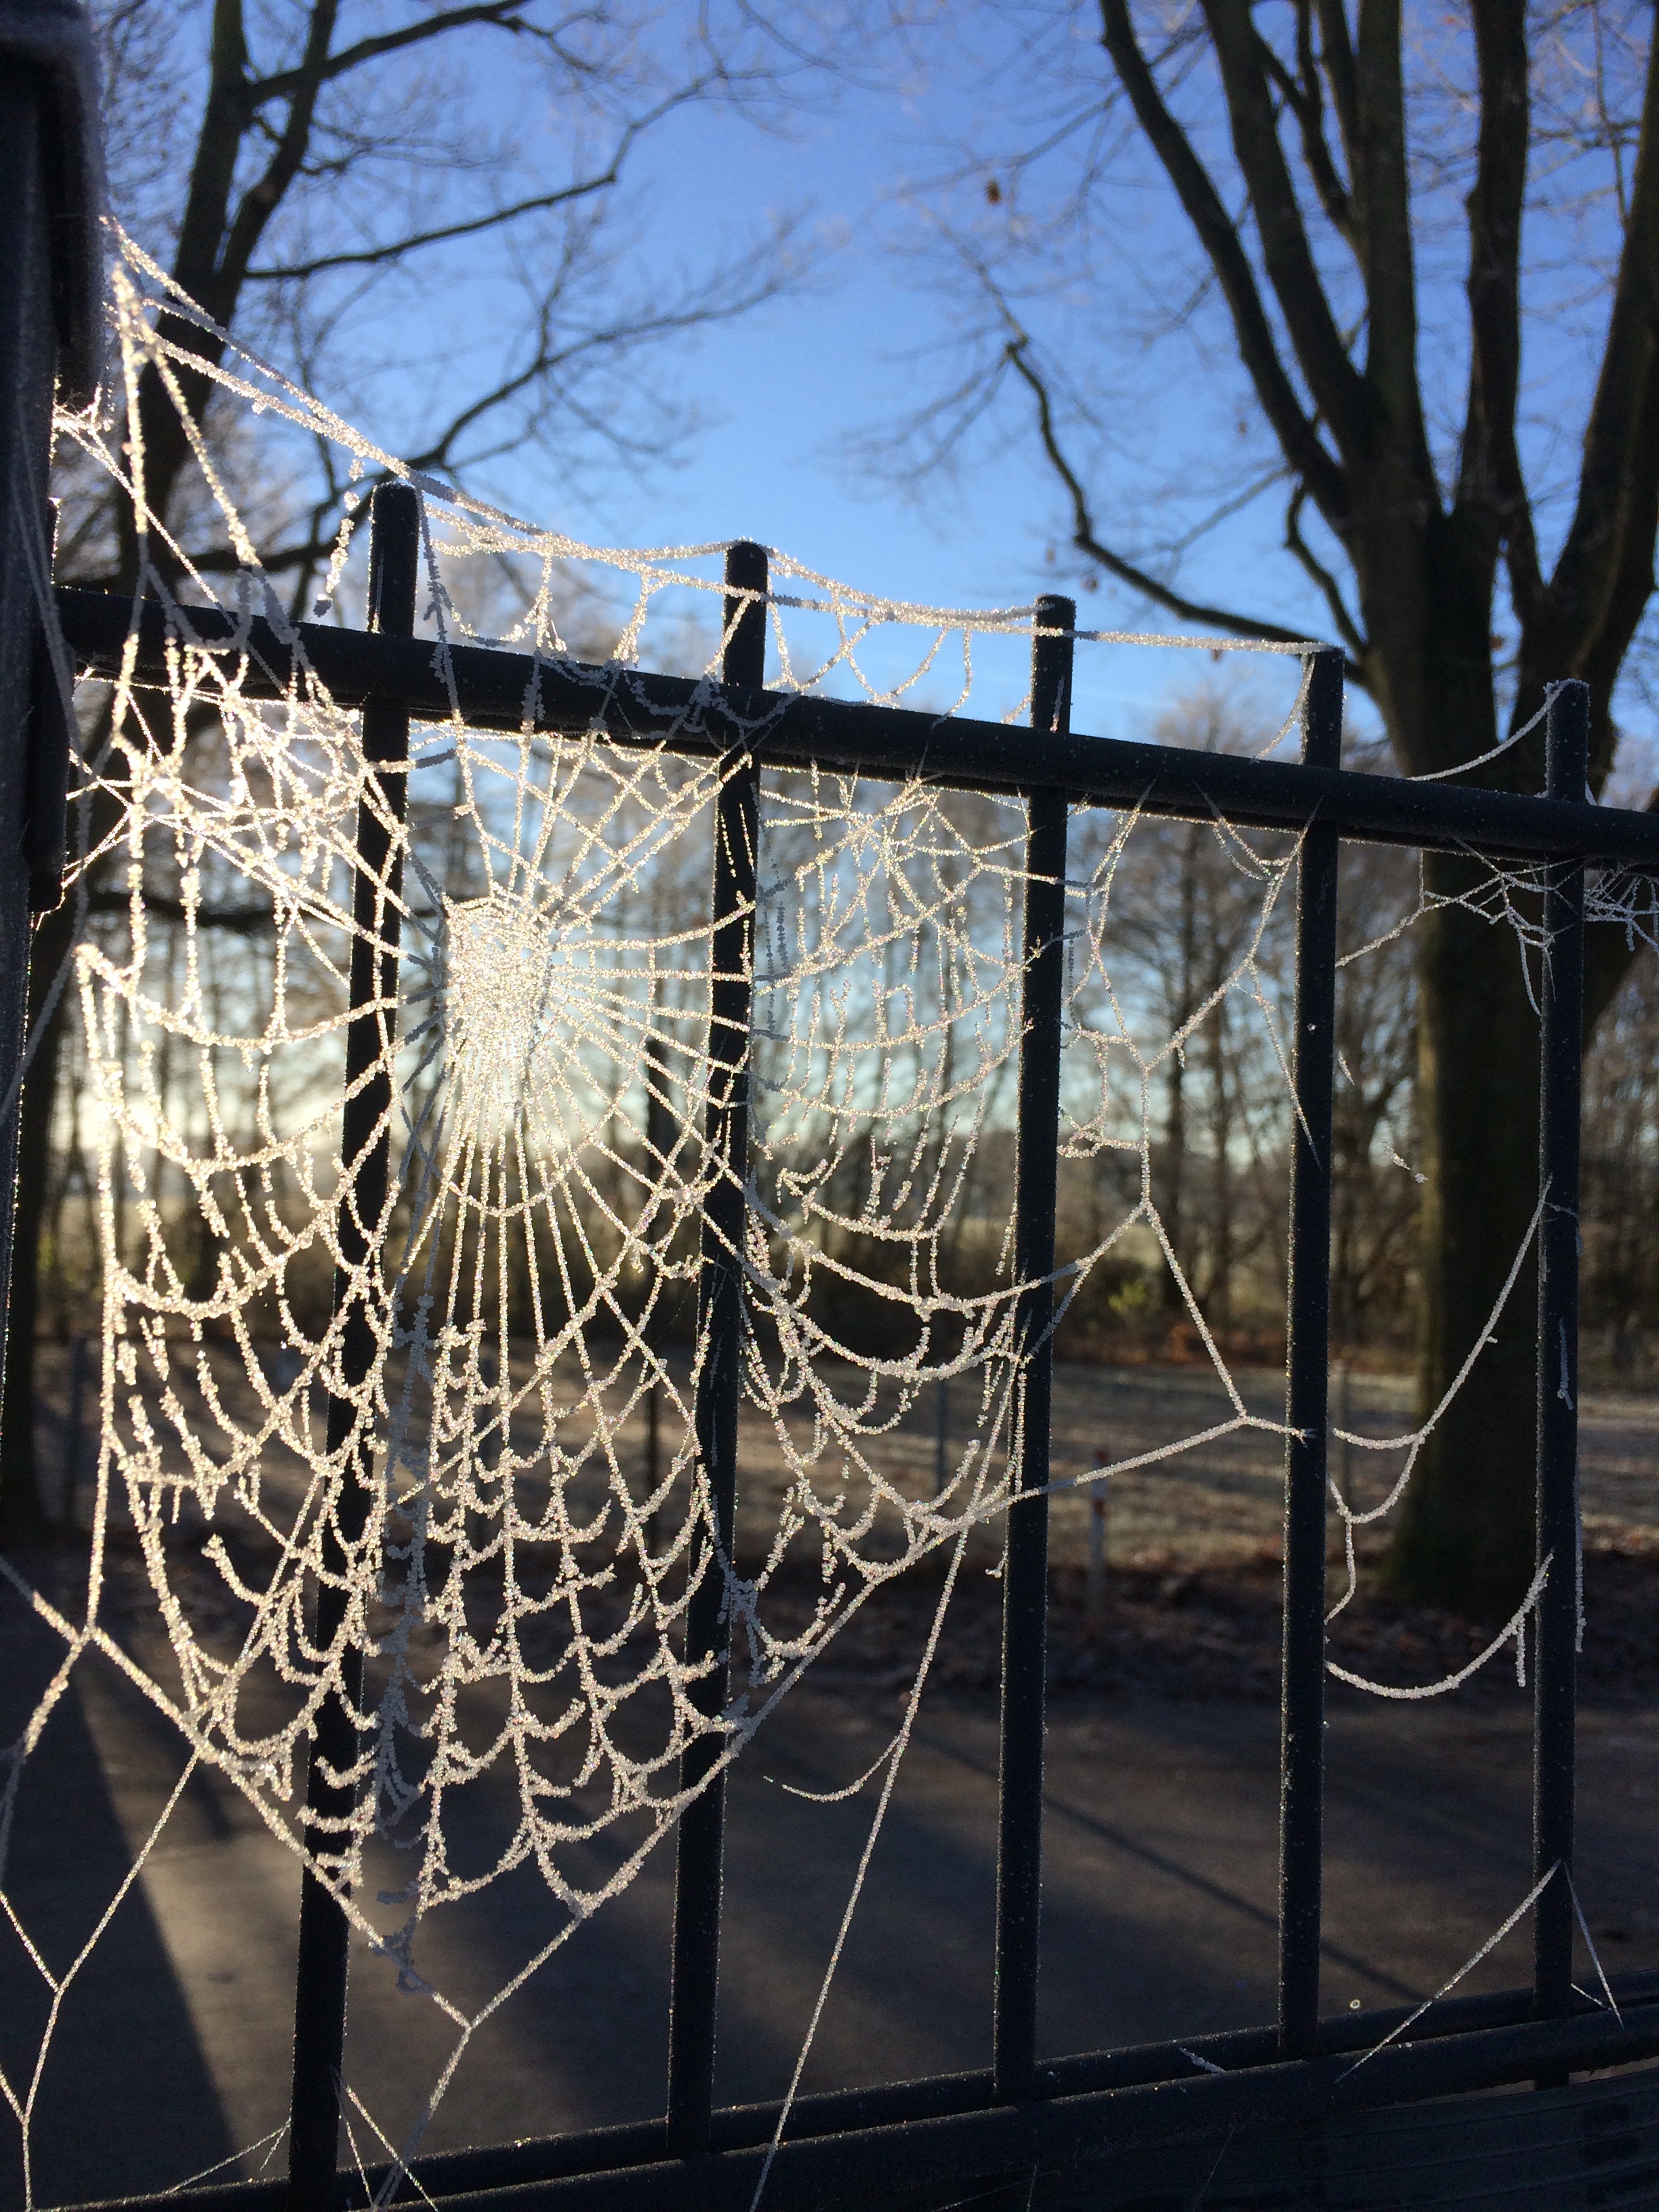
cold, winter, dew, fence, frost, ripe, material, iced, iron, impressions, spider webs, on frozen, winter time, frozen cobwebs, outdoor structure